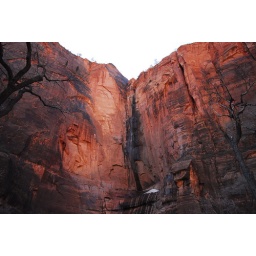
Steep canyon walls by the river walk trail.